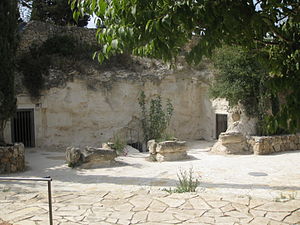
Mt. Scopus / Billedgalleri
Mt. Scopus er en bjergtop i det nordøstlige Jerusalem. Bjerget ligger langt udenfor det israelske område ifølge FN's delingsplan for Palæstina fra 1947, imidlertid indtog IDF store dele af Østjerusalem, herunder det område, som fredsplanen kaldte Corpus separatum, under den arabisk-israelske krig, og ved etablering af Den Grønne Linje ved våbenstilstanden i 1949 kom bjerget til at ligge som en FN-beskyttet israelsk eksklave på Vestbredden, der var en del af Jordan.